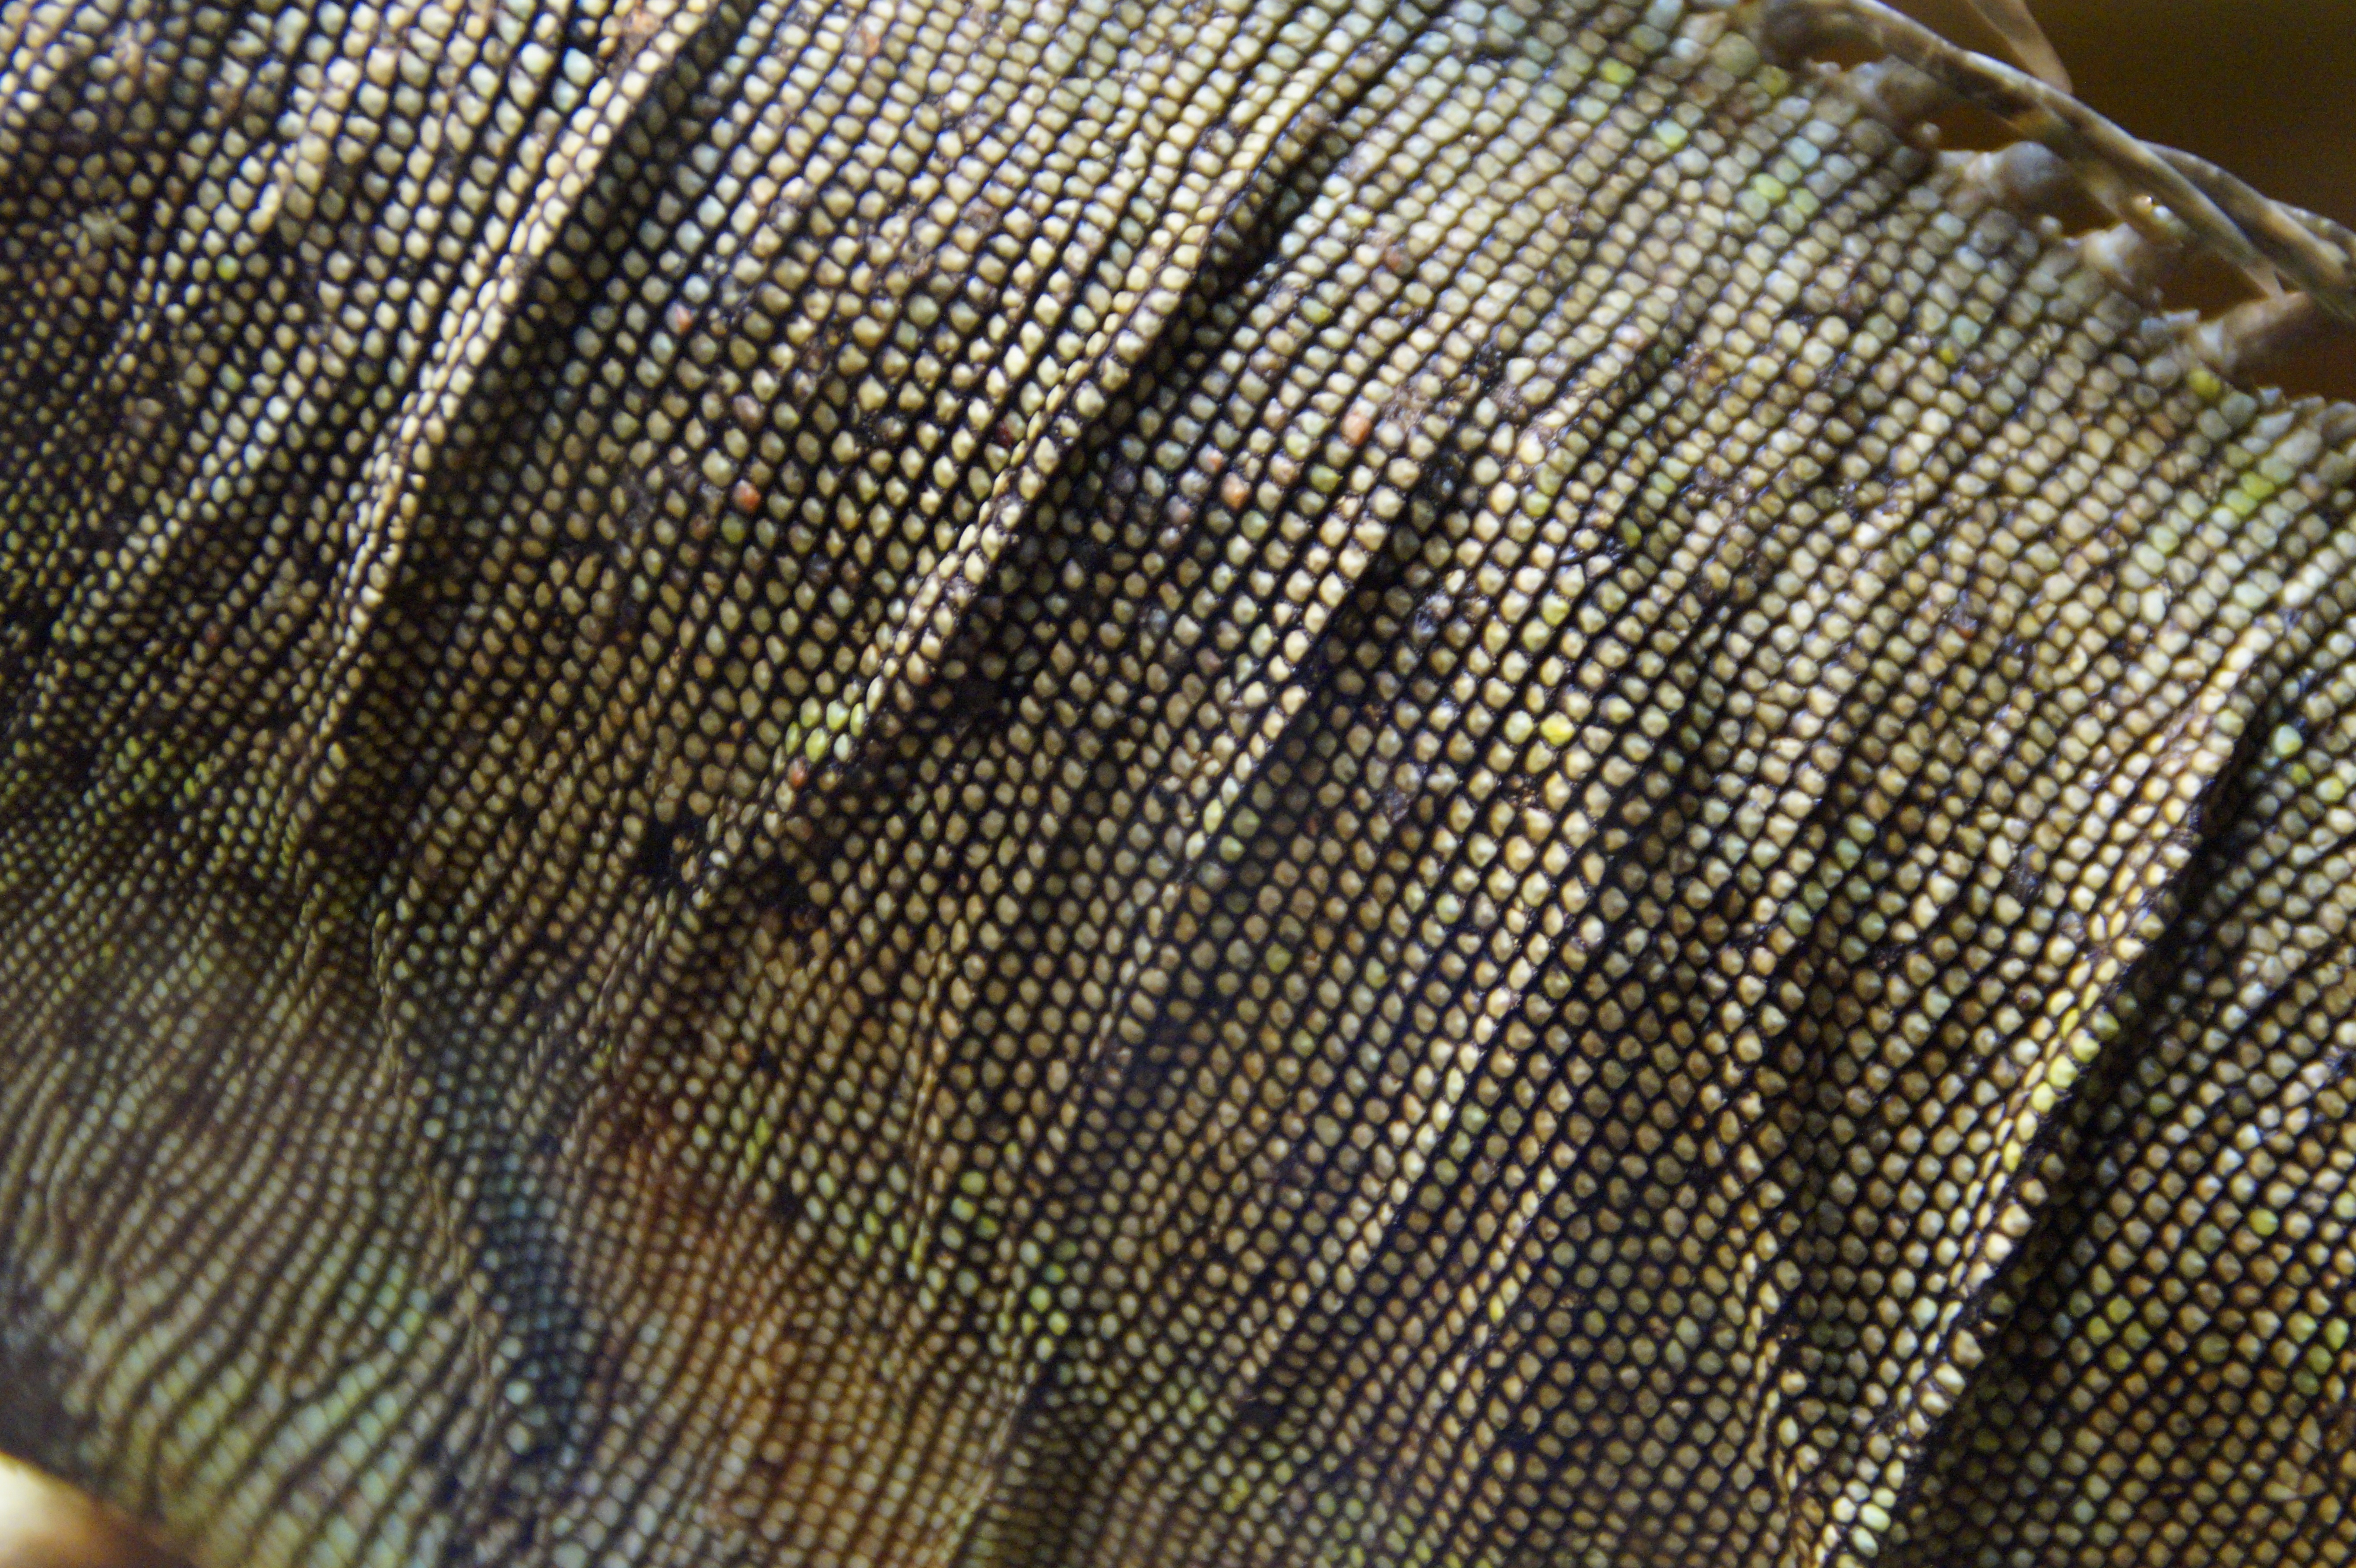
structure, texture, pattern, reptile, scale, close, iguana, material, textile, background, net, skin, mesh, fold, detail, wrinkled, section, iguana skin, reptile skin, fashion accessory